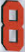
Number: 8